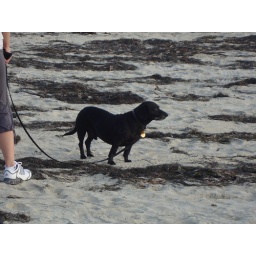
Cute.....they have dog beaches......people love their dogs in San Diego........it is one of the essentials to living out there.